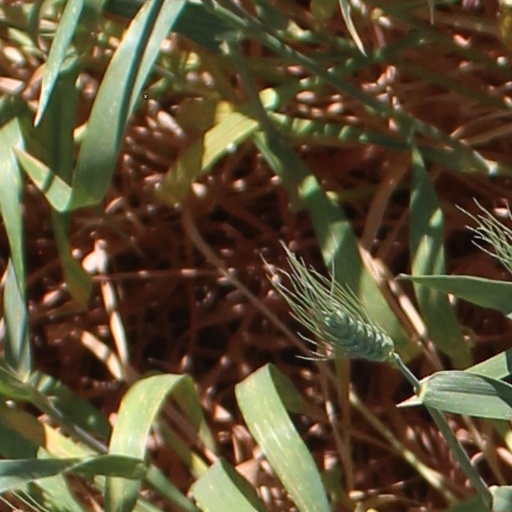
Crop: wheat